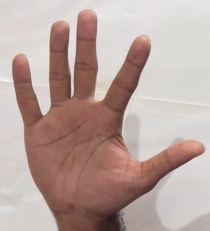
ASL sign: 5